Tumaco-La Tolita culture

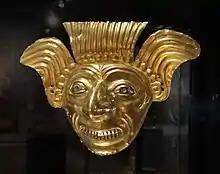
Gold mask with platinum eyes and teeth exhibited at the MuNa, Quito.

The artisans of the Tumaco culture excelled in the work of gold, platinum and tumbaga (an alloy between gold and copper). These metals were mainly used for the manufacture of artistic objects. A large number of metallic masks and body ornaments such as beads, rings, diadems, bracelets, dental inlays, and even gold threads were made, which were presumably used to decorate clothing. Although some copper tools were also made, such as chisels, tweezers, needles, pins, hooks, etc.